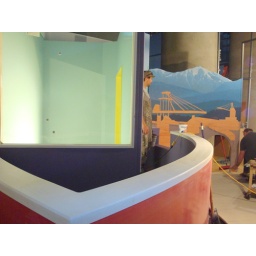
The ship and the mountains contained within Richardson Ag-grow-land!